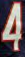
Number: 4